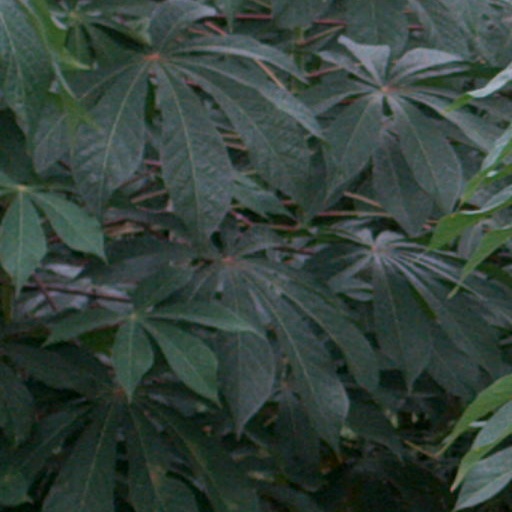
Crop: cassava